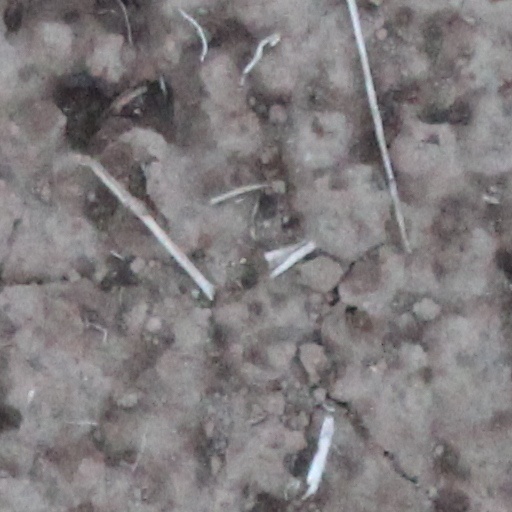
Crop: wheat